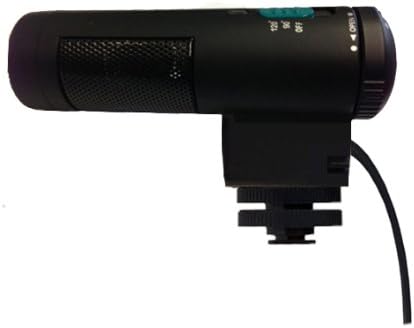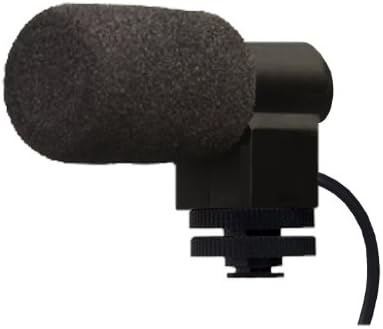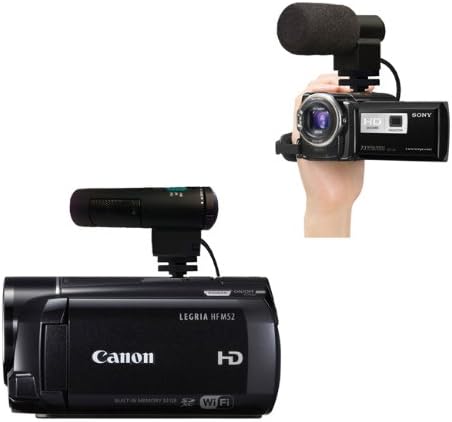
Stereo Microphone with Windscreen (Shotgun) for Canon EOS Rebel T7i
Category: Camera & Photo
Capture the scene and all it's effects properly with this stereo Compact Shotgun microphone. Hear precisely what you're recording and eliminate the unecessary background noise resulting from wind and other natural phenomenon.
Features: Simple Installation & Easy To Use | Designed Specifically To Mount On Hot-Shoe | Offers Directional Mobility For Superior Versatility | Delivers Rich Wide-Range Audio Capture For Crytal Clear Recording | Compact, Lightweight & Unobtrusive Shape